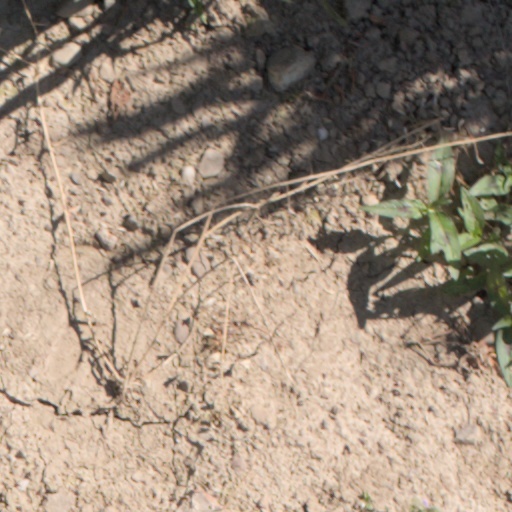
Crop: wheat